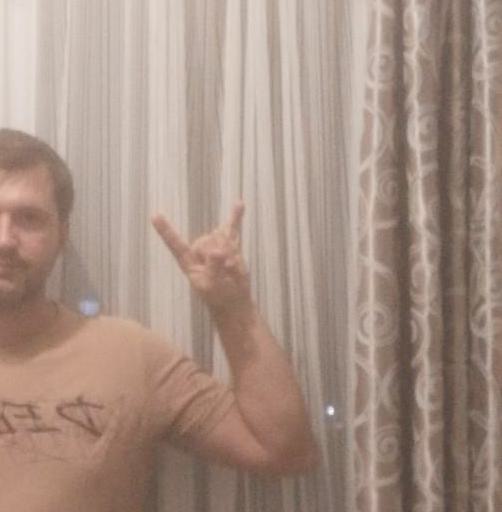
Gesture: rock